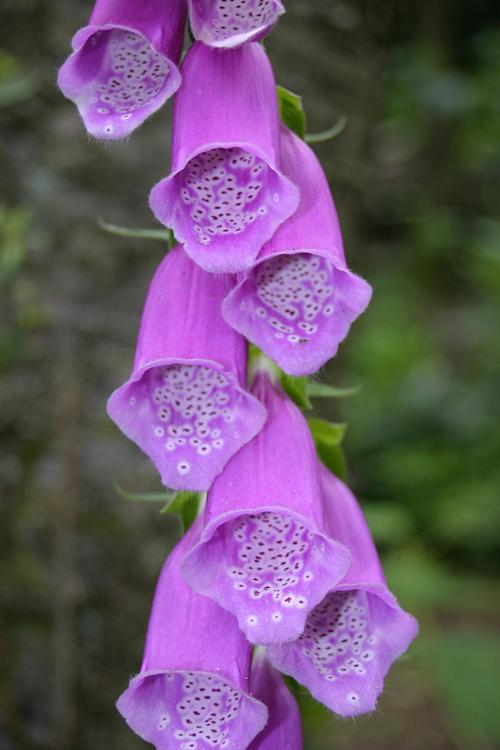
Label: foxglove